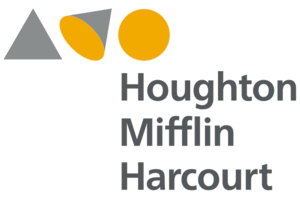
Houghton Mifflin Harcourt est une maison d'édition américaine fondée au XIXᵉ siècle et dont le siège se trouve à Boston.